Timeline of international climate politics

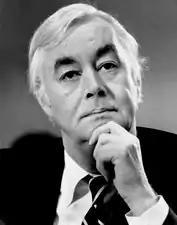
Daniel Patrick Moynihan, pioneer of the political treatment of the greenhouse effect

The politics of climate change did not reach a prominent place on the world's political agenda until the late 1980s. There had been warnings that climate change could become a civilisation ending threat from as early as the 1930s. Scientists and environmental campaigning groups tried to get policy makers attention with increasing frequency after Charles Keeling's 1960 report of an annual rise in the atmospheric concentration of . Yet until the 1990s, there was little concerted action by the world's policy makers.